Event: Hurricane Matthew
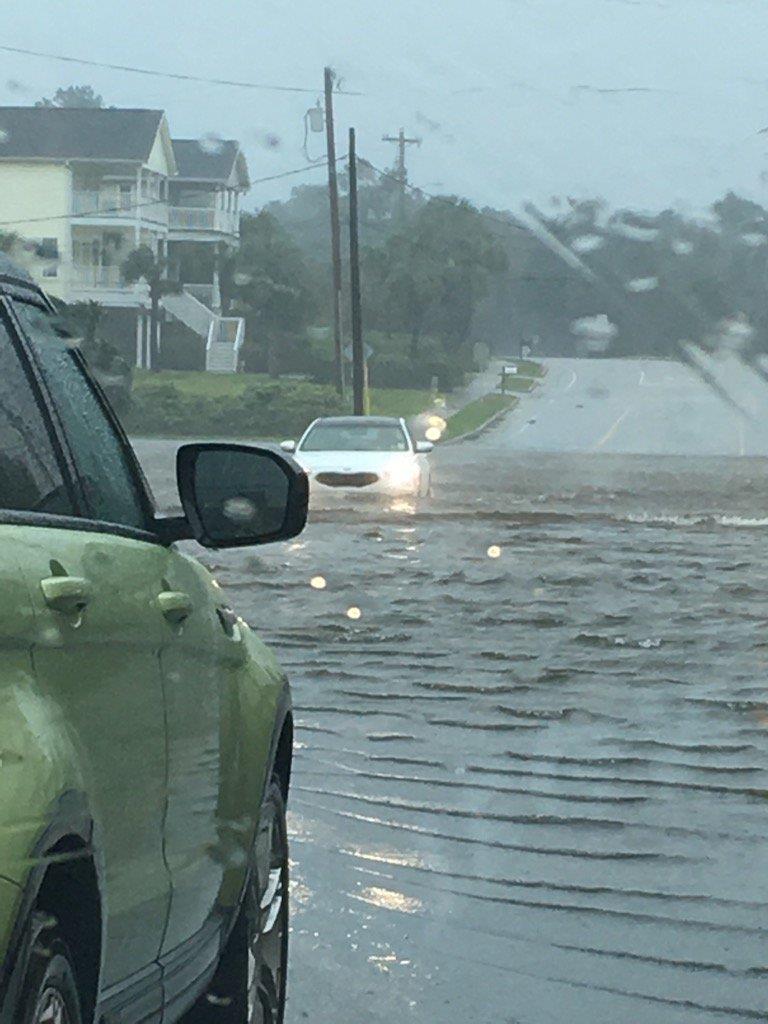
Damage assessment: no_damage